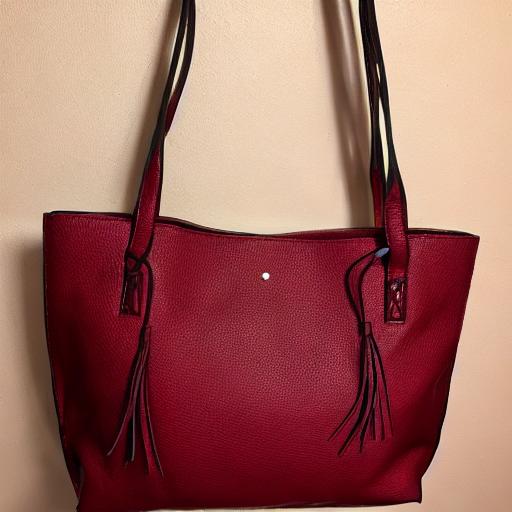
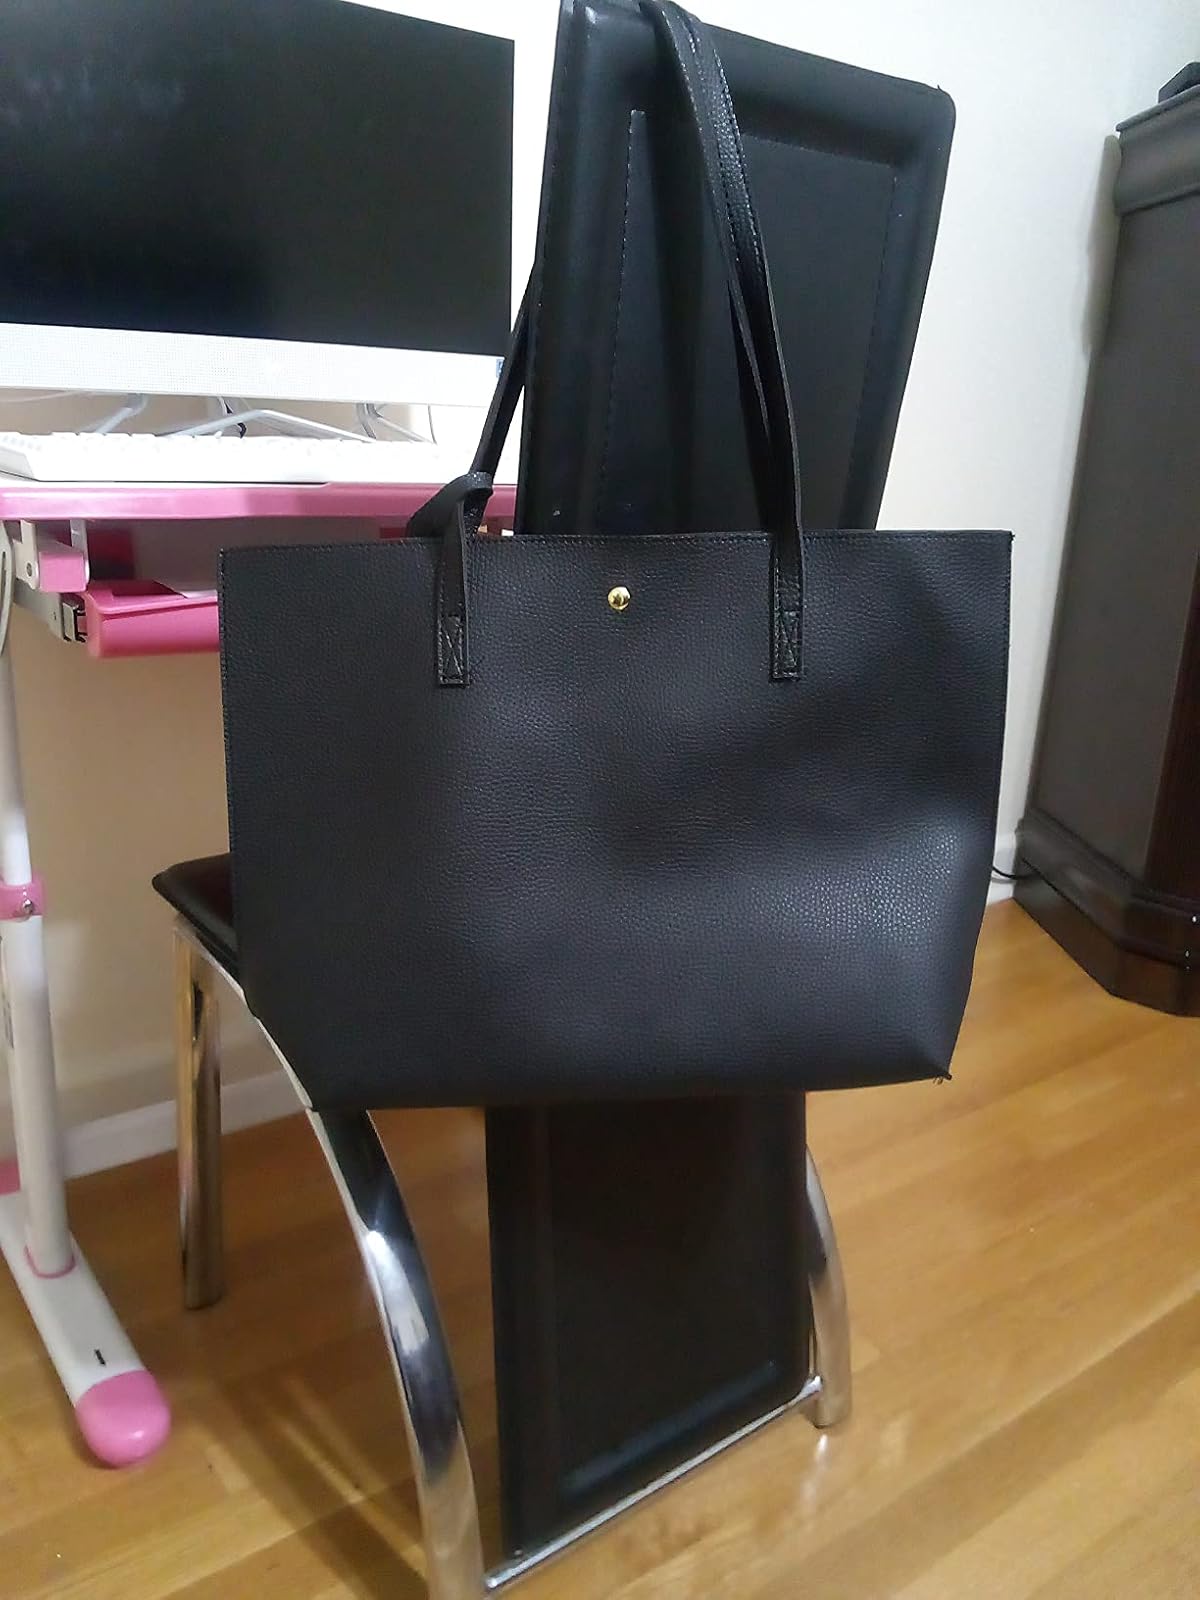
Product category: accessories_handbag
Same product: no